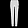
Label: Trouser